Chessington World of Adventures

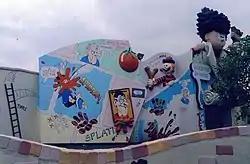
The now defunct Beanoland area, currently Wild Asia, housed several rides.

In recent years, several investments have taken place in the resort in an attempt to recover from the visitor numbers lost from the COVID-19 pandemic and to remain competitive with other theme parks, including Universal's planned park in Bedford.